Cottingley, Leeds

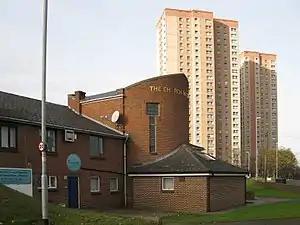
Church in Cottingley, Cottingley Towers (forward) and Cottingley Heights (rear)

Cottingley is an urban area in the south-west of Leeds, West Yorkshire, England.